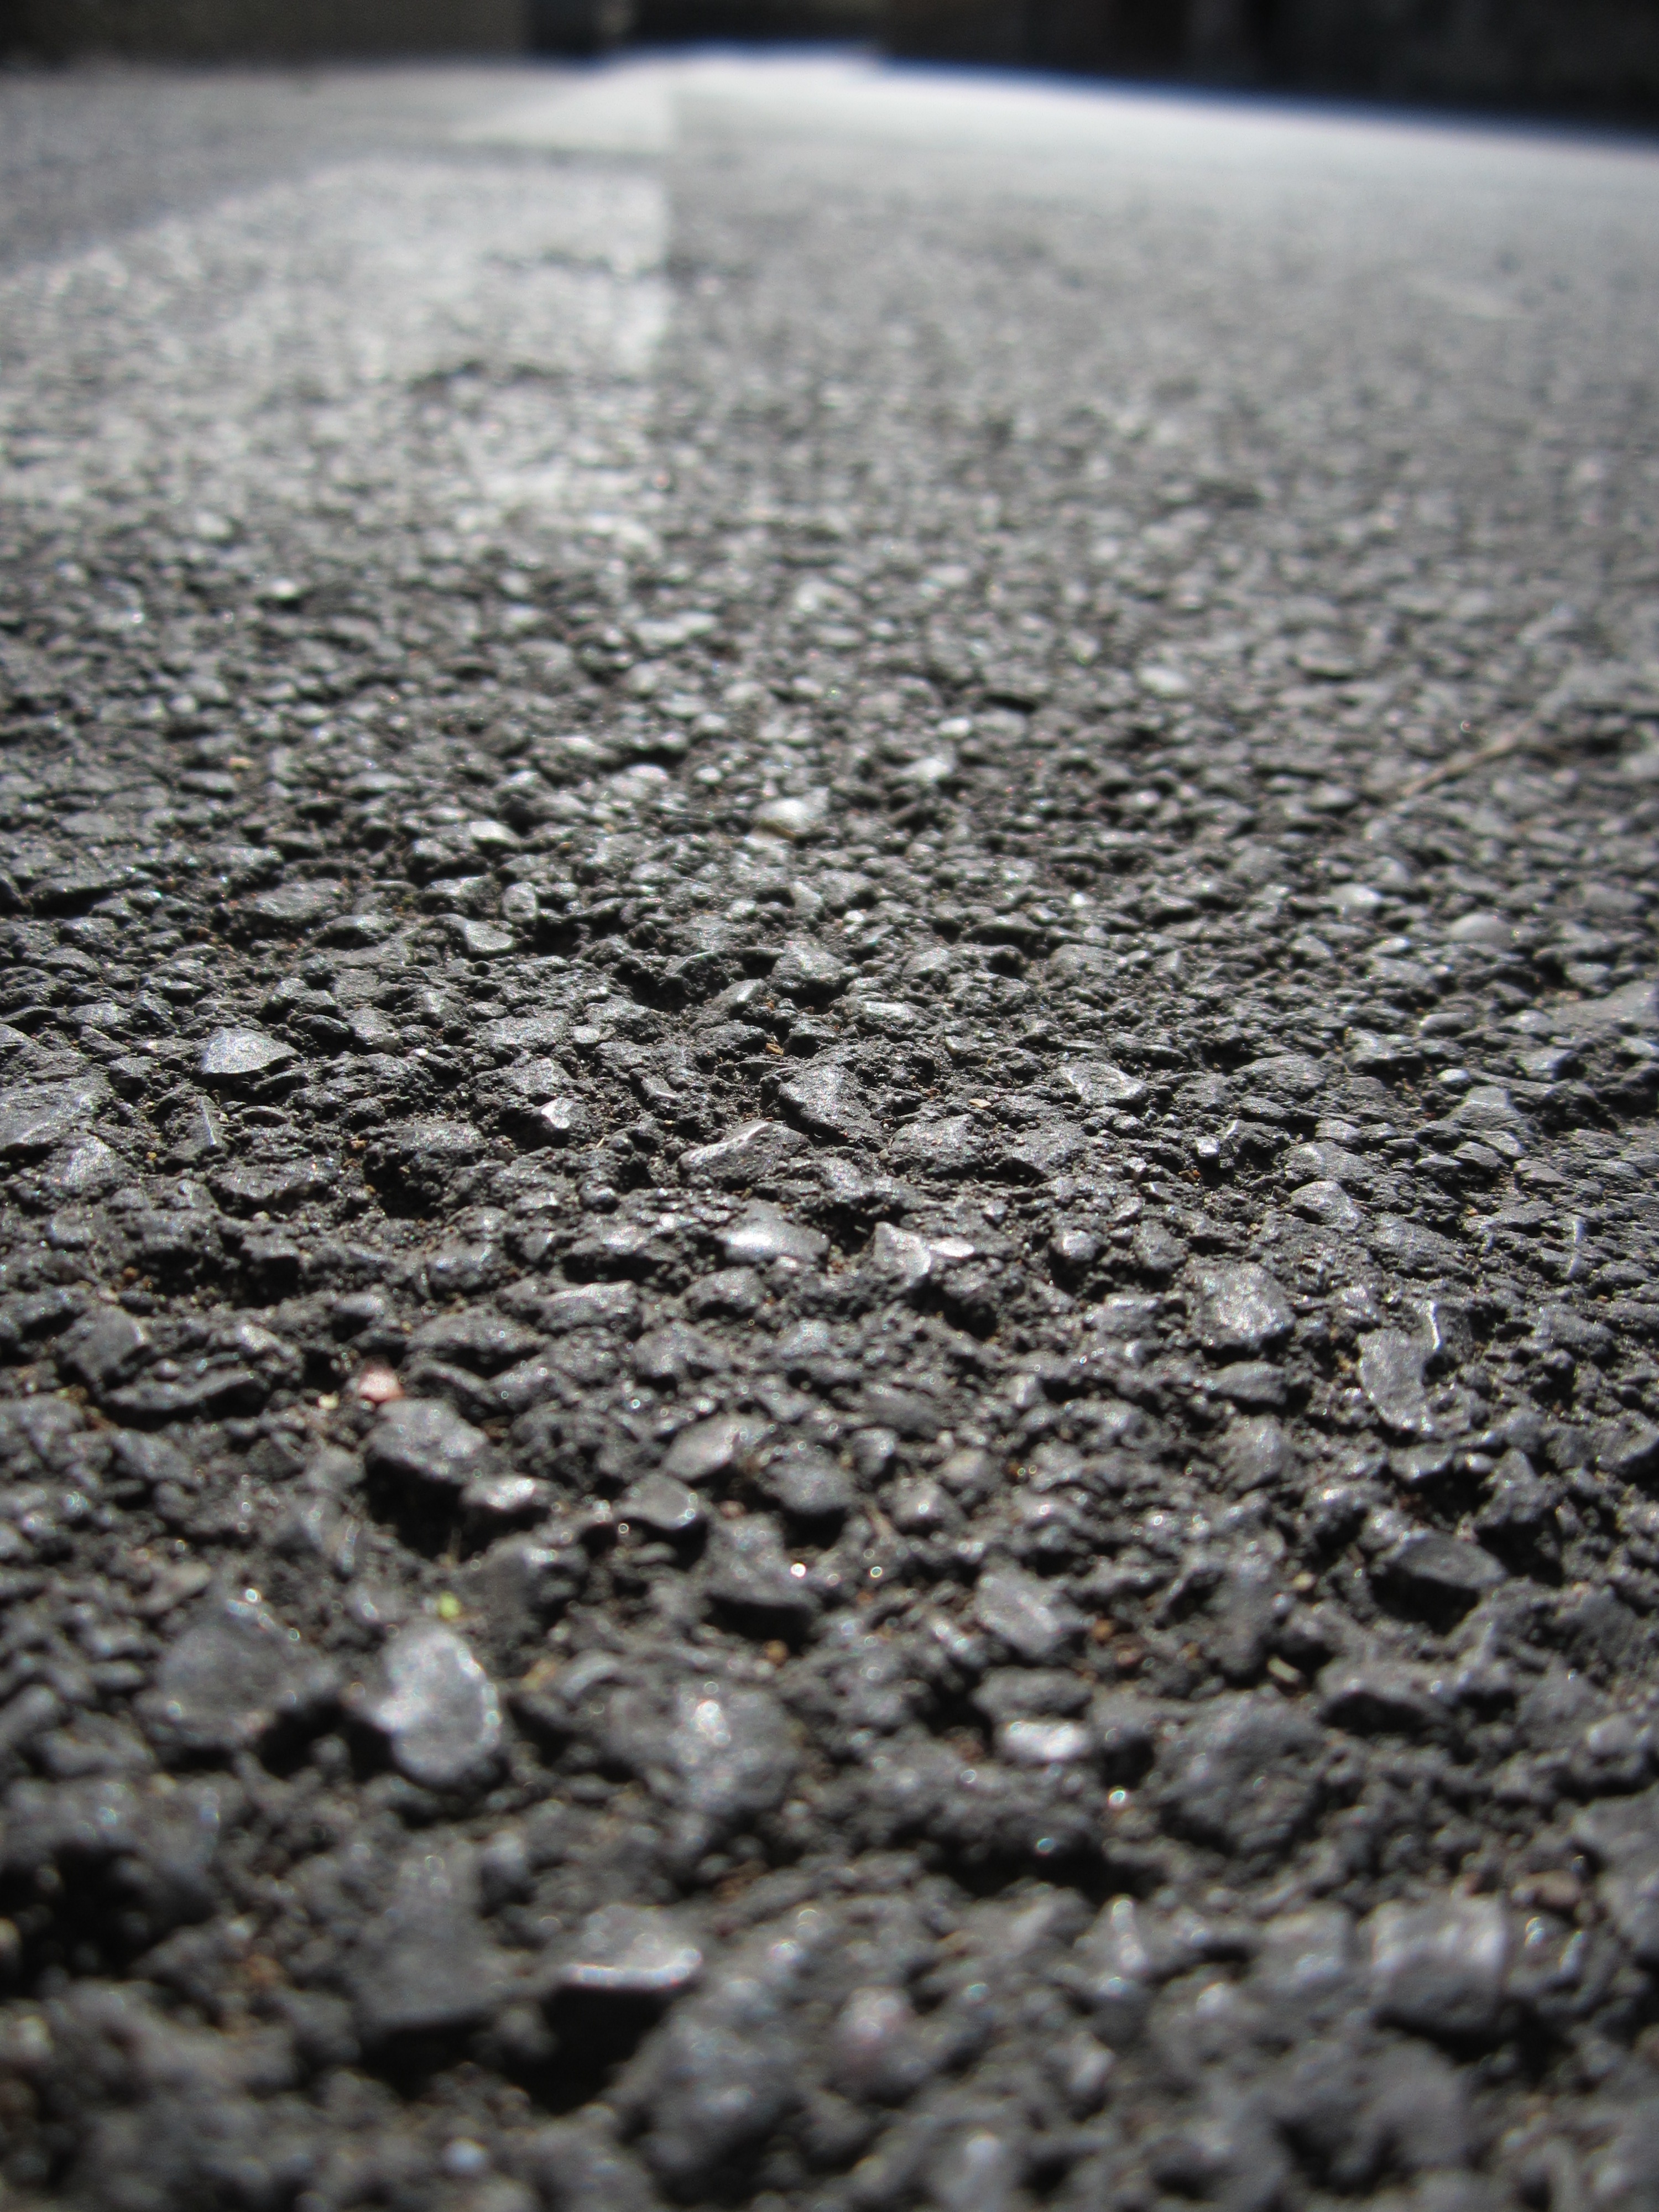
sand, rock, snow, winter, black and white, wood, road, sunlight, texture, frost, cobblestone, asphalt, ice, weather, soil, monochrome, material, close up, nero, freezing, flooring, road surface, monochrome photography